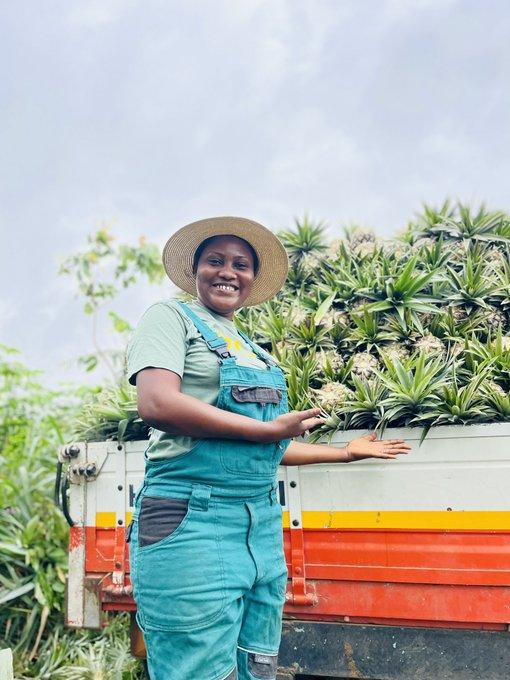
Shamba la nanasi kukiwa na gari lililopakia mananasi ambayo yameshavunwa, yakiwa tayari kupelekwa sokoni kwaajili ya kuuzwa, pia pembeni ya gari hilo kuna mtu aliyesimama amevaa kofia.